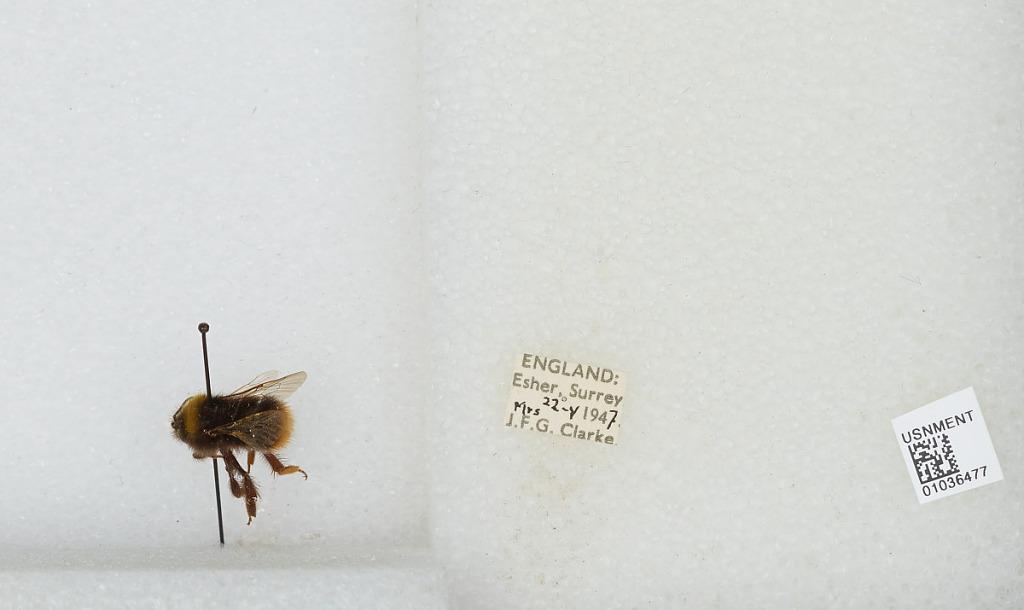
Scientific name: Bombus (Pyrobombus) pratorum (Linnaeus)
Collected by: J. Clarke
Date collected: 1947-5-22
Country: United Kingdom
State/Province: England
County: Surrey
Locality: Esher
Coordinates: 51.3691, -0.365